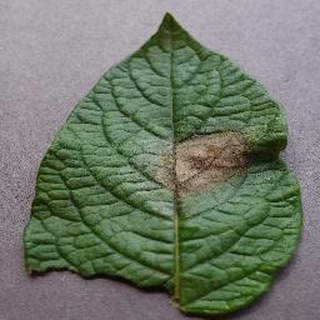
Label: potato_late_blight